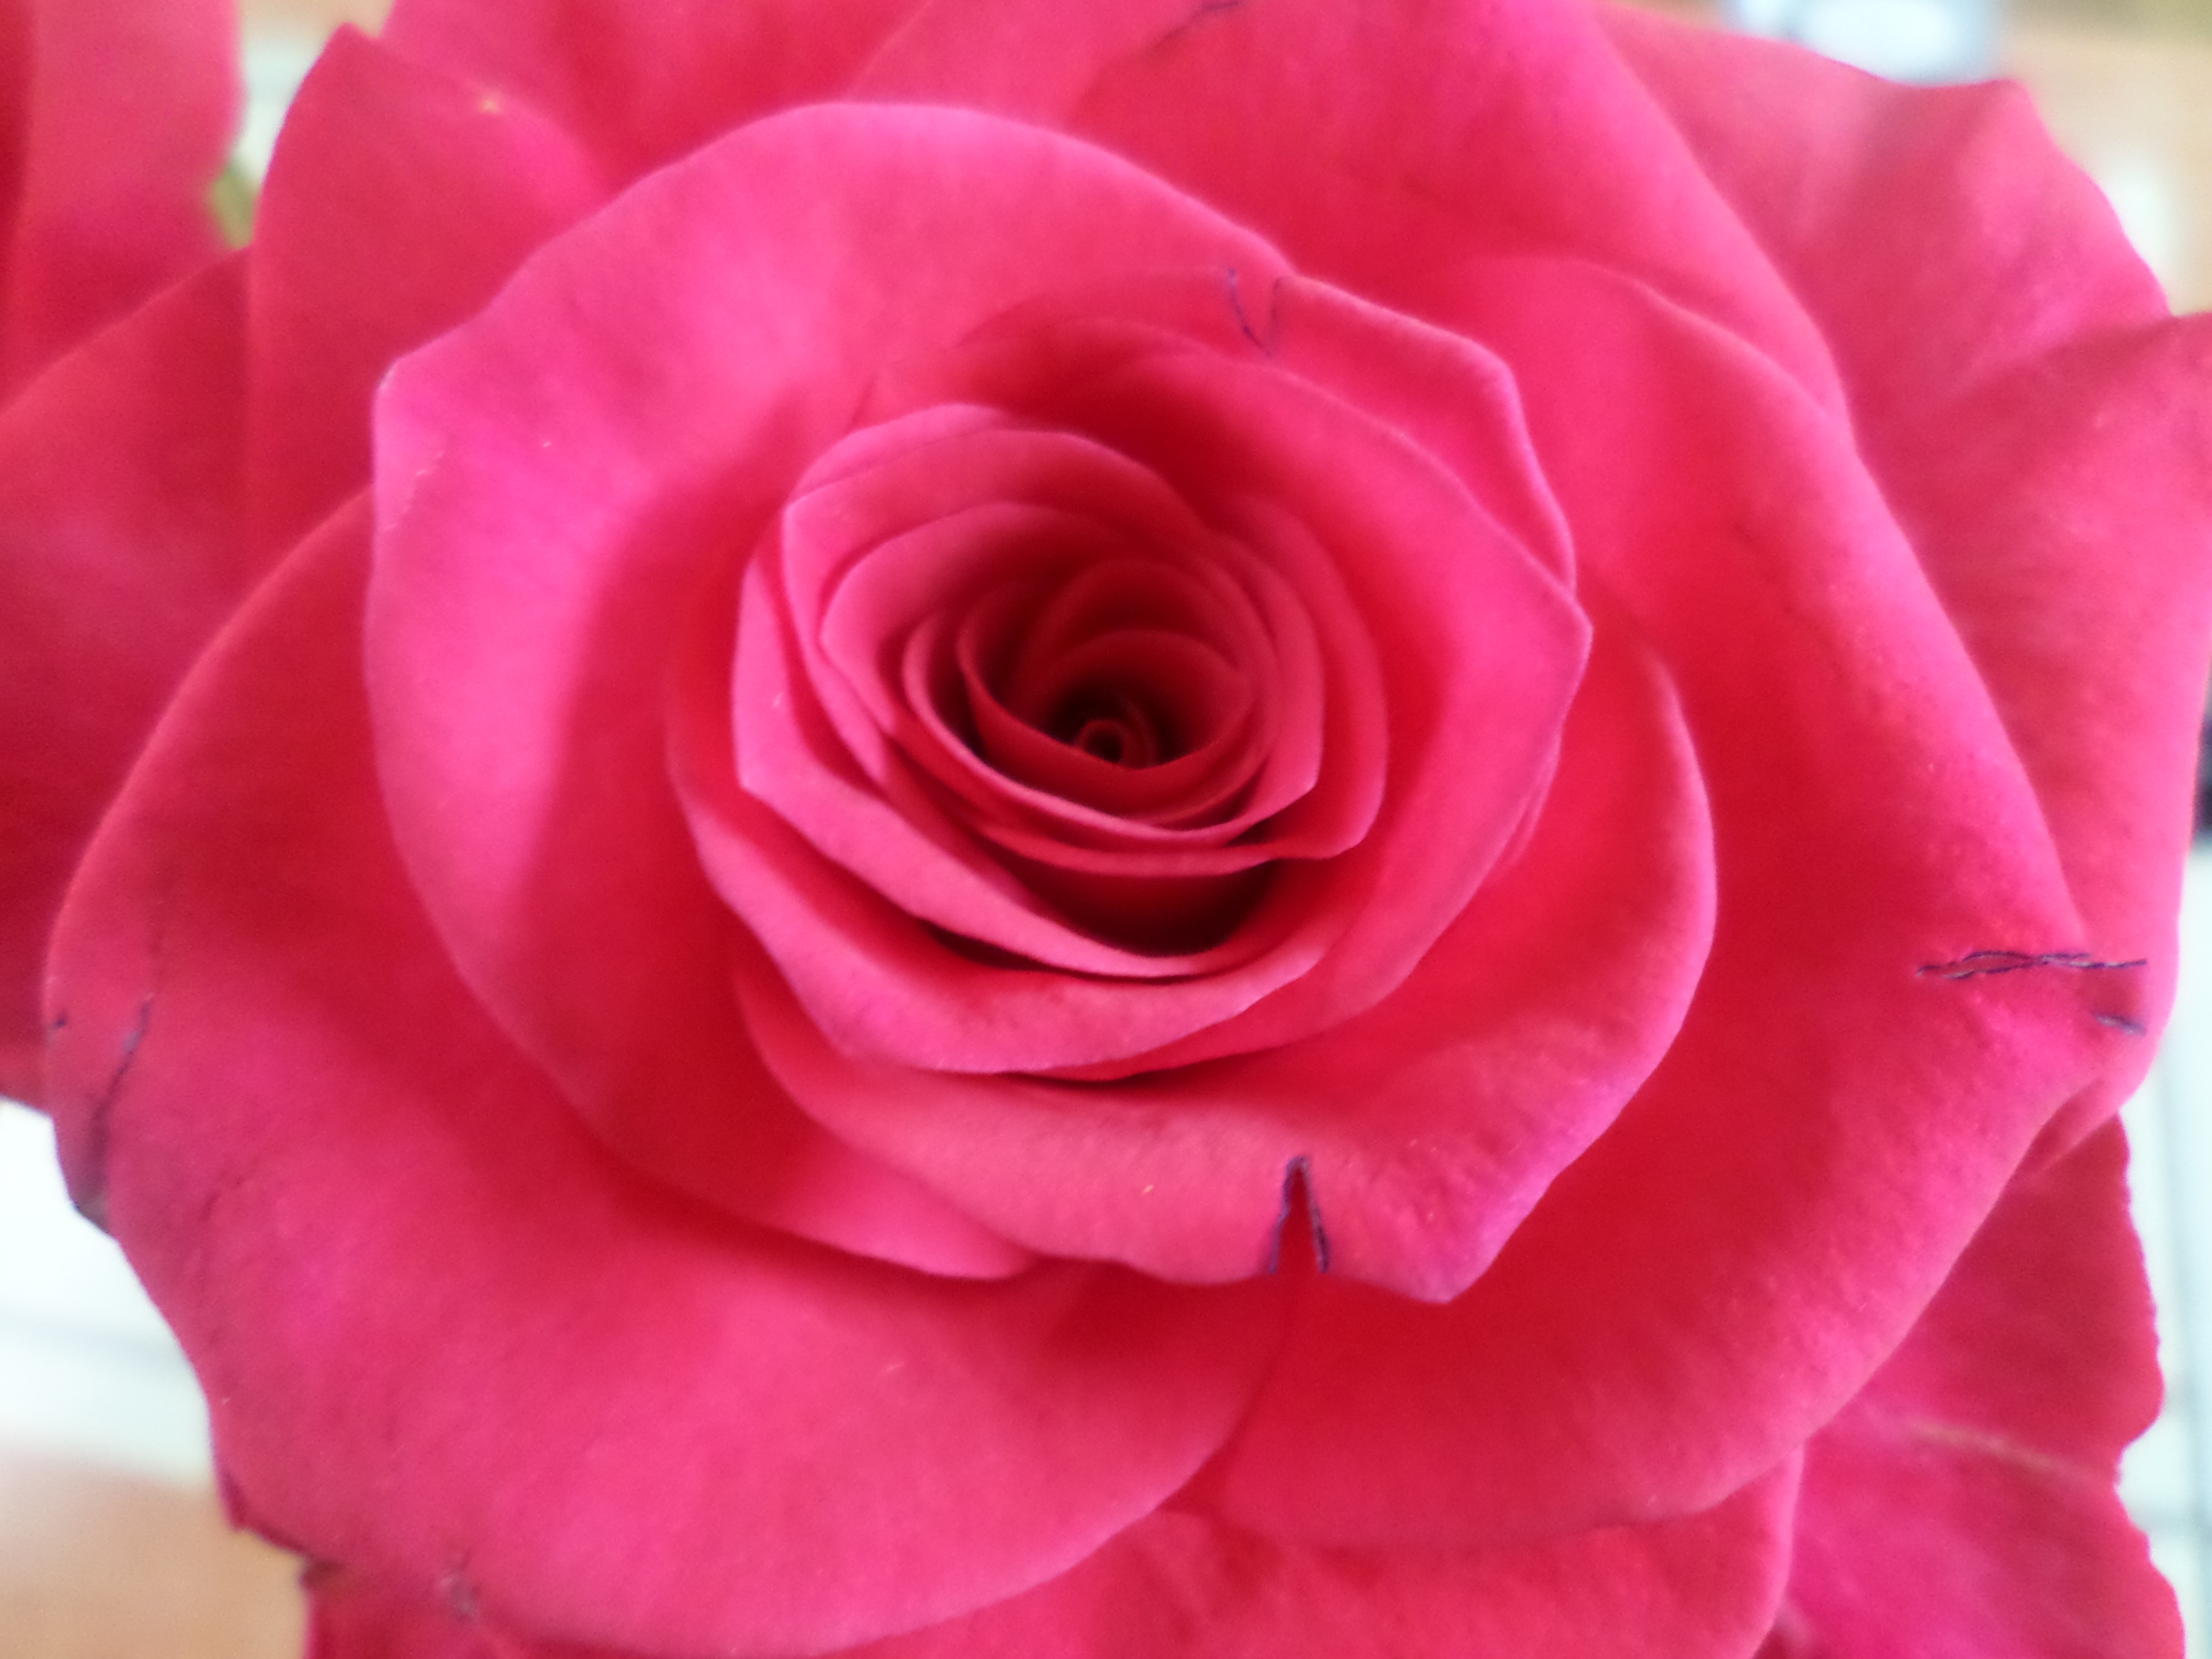
plant, flower, petal, thorn, rose, pink, floribunda, flowering plant, garden roses, rose family, land plant, rosa centifolia